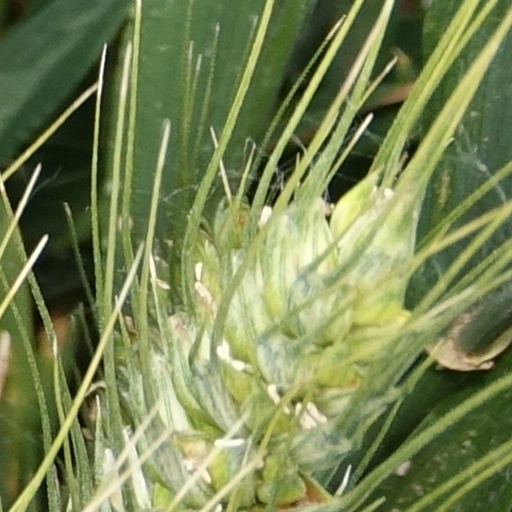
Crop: wheat